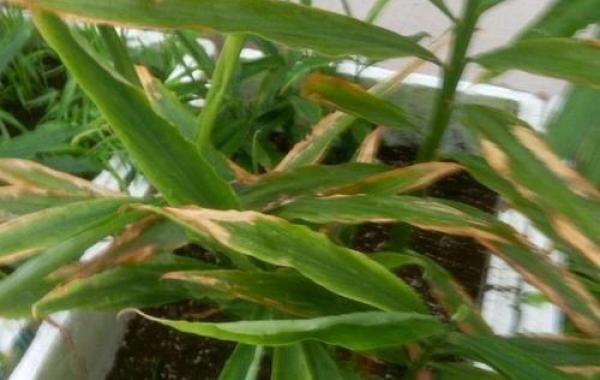
Plant: Ginger
Disease: ginger leaf spot